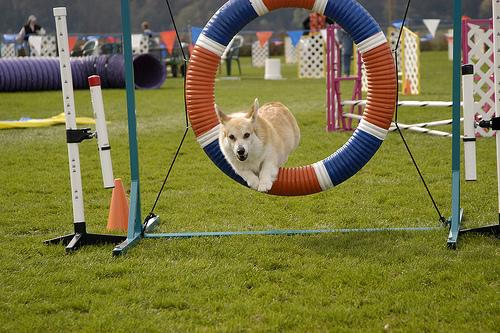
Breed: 205-n000029-Pembroke